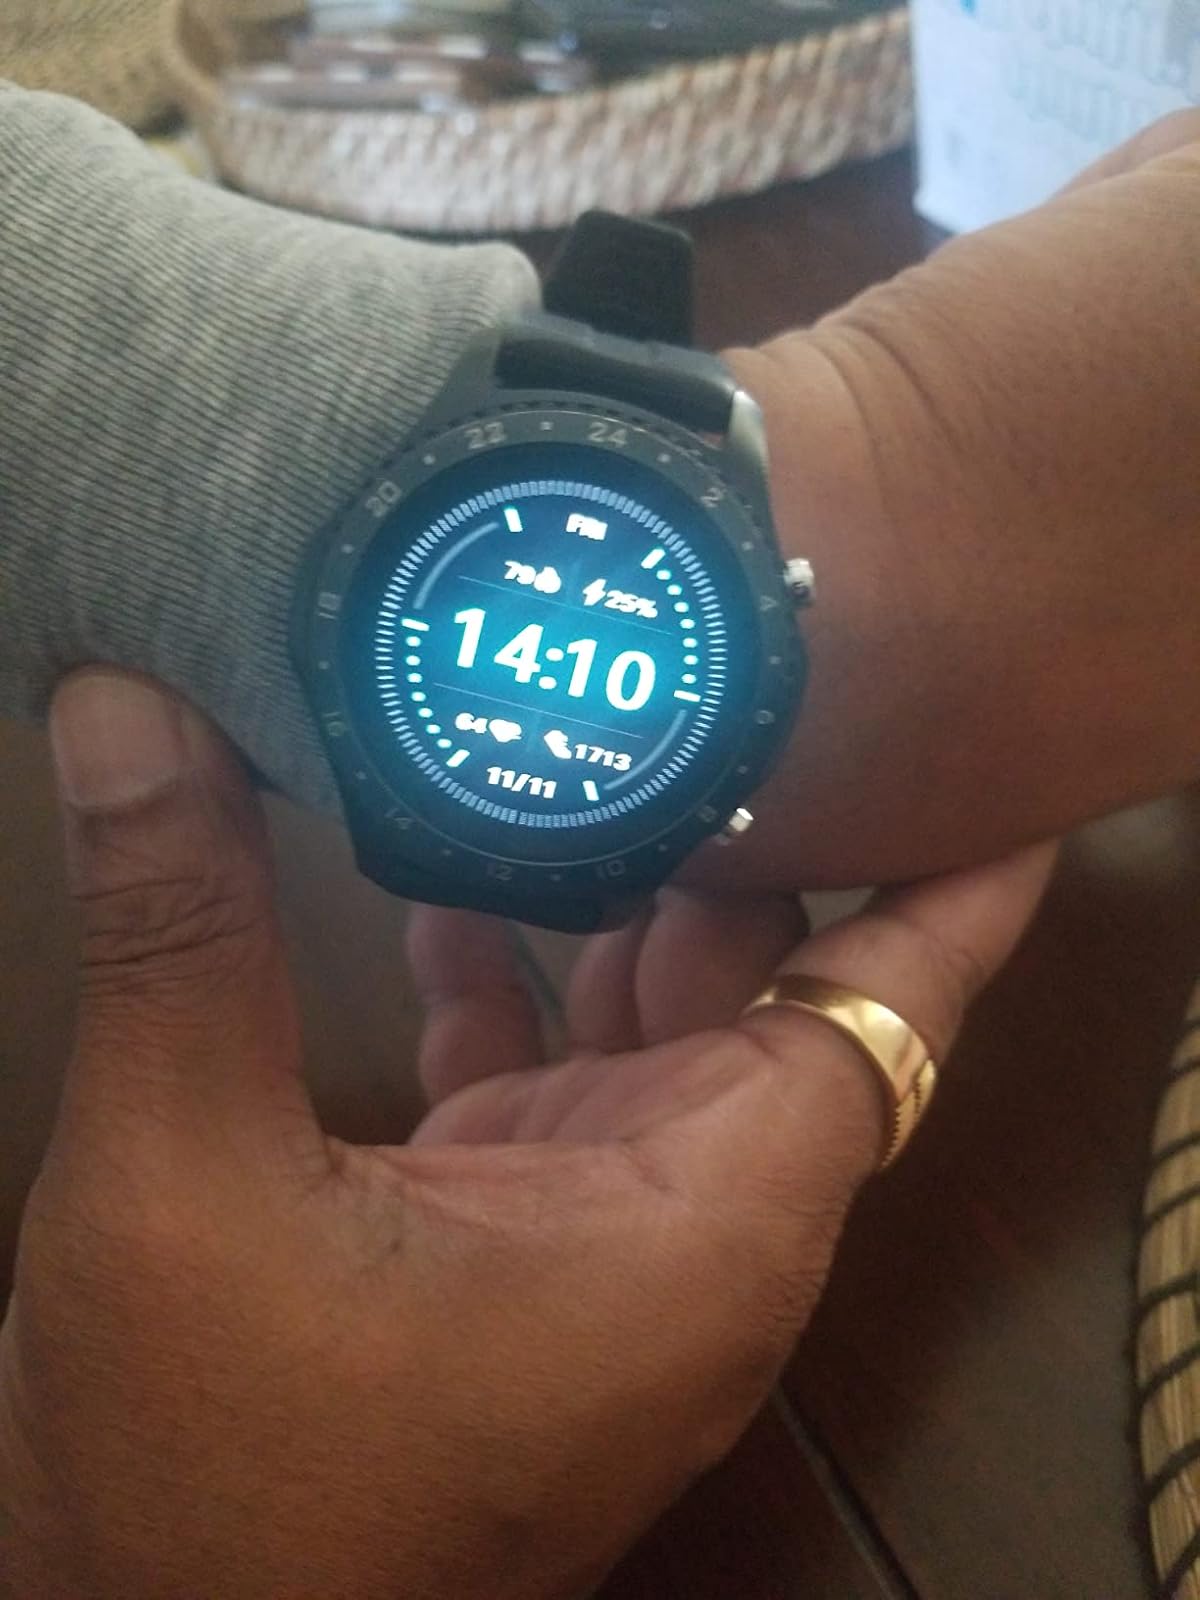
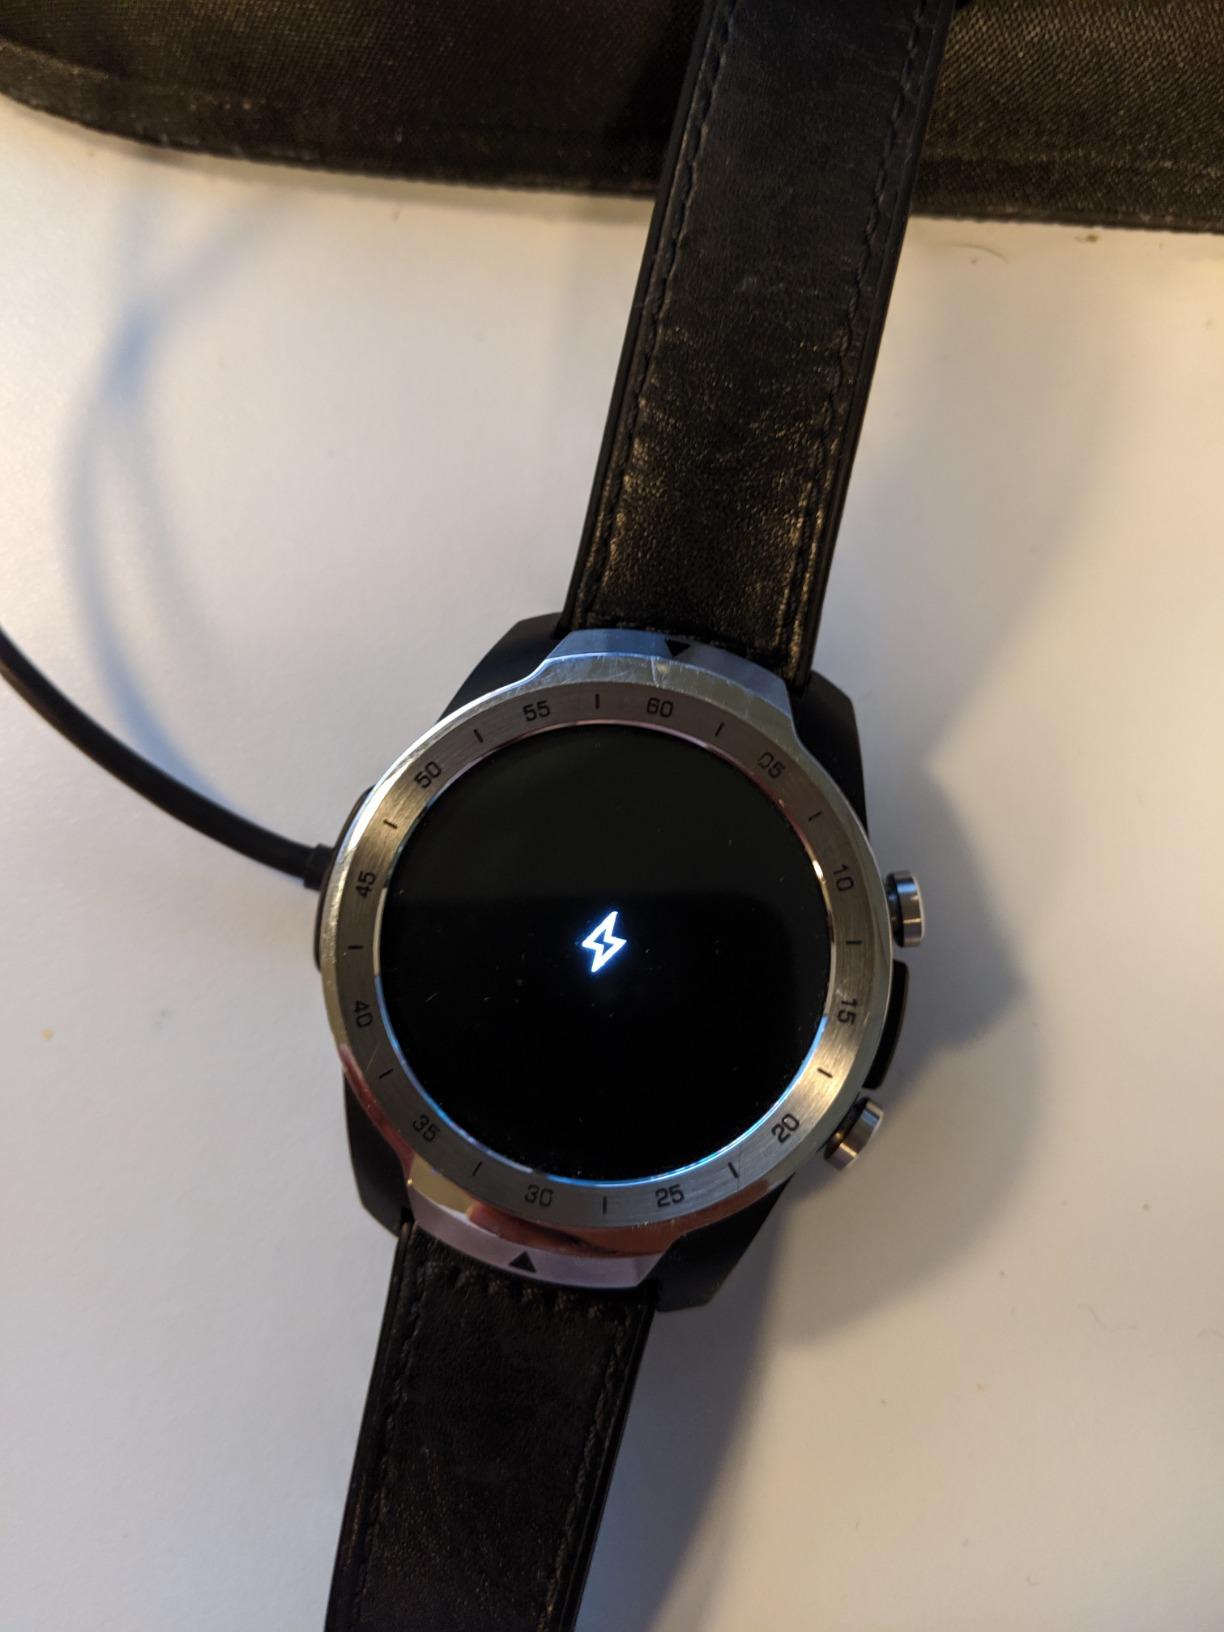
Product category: smartwatch
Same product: no